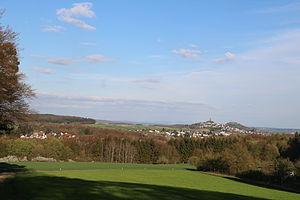
Biebertal est une municipalité allemande située dans l'arrondissement de Giessen et dans le land de la Hesse.